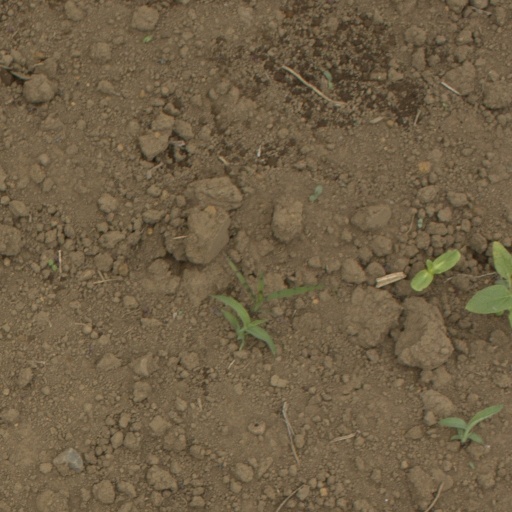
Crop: Jerusalem artichoke